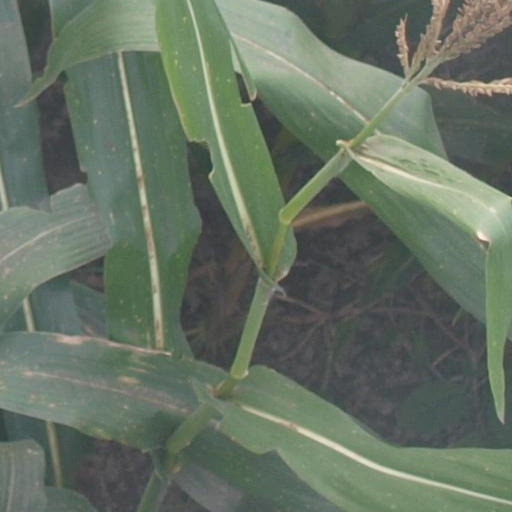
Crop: maize; corn